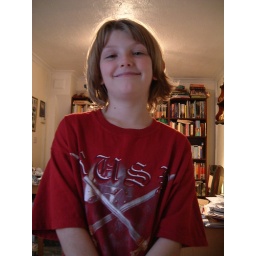
Catherine wasn't the only person in our house to have a radical haircut today.